Bythinella austriaca

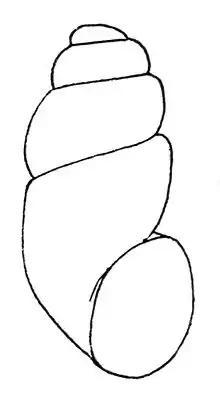
Drawing of the apertural view of the shell of "Bythinella austriaca"

"Bythinella austriaca" lives in springs and in brooks near springs.